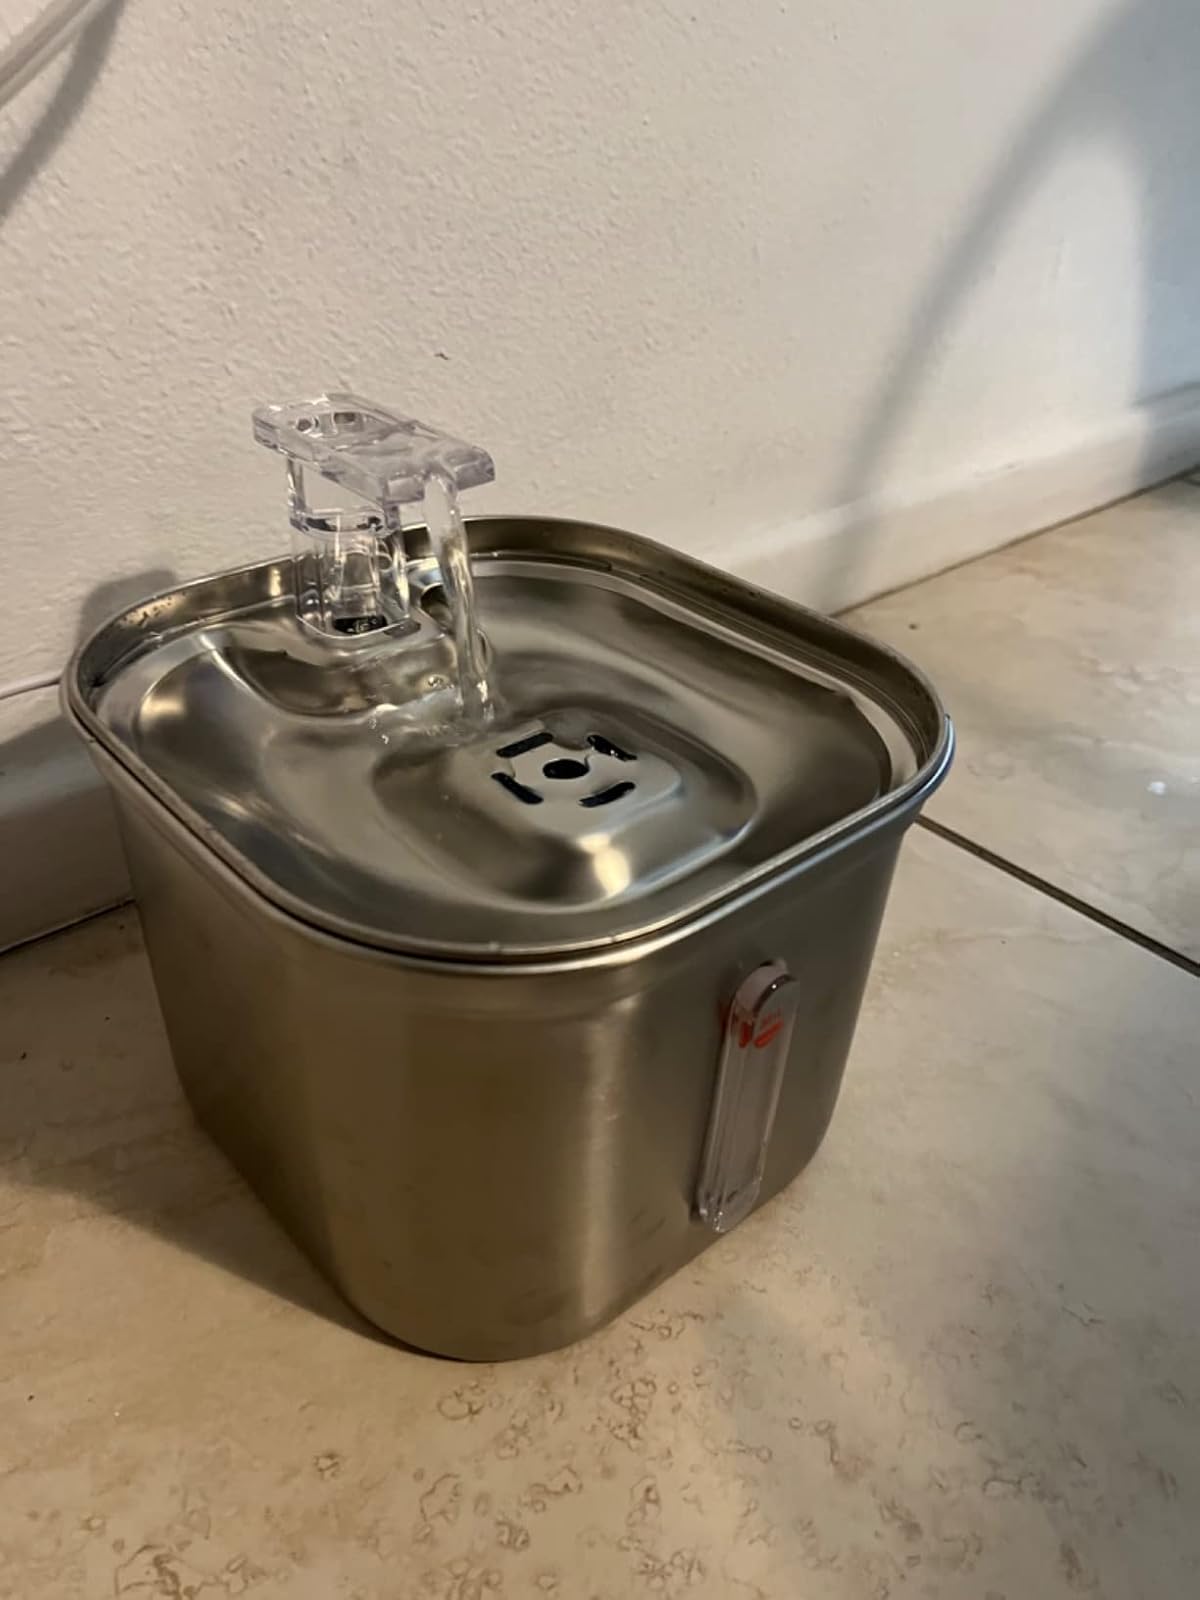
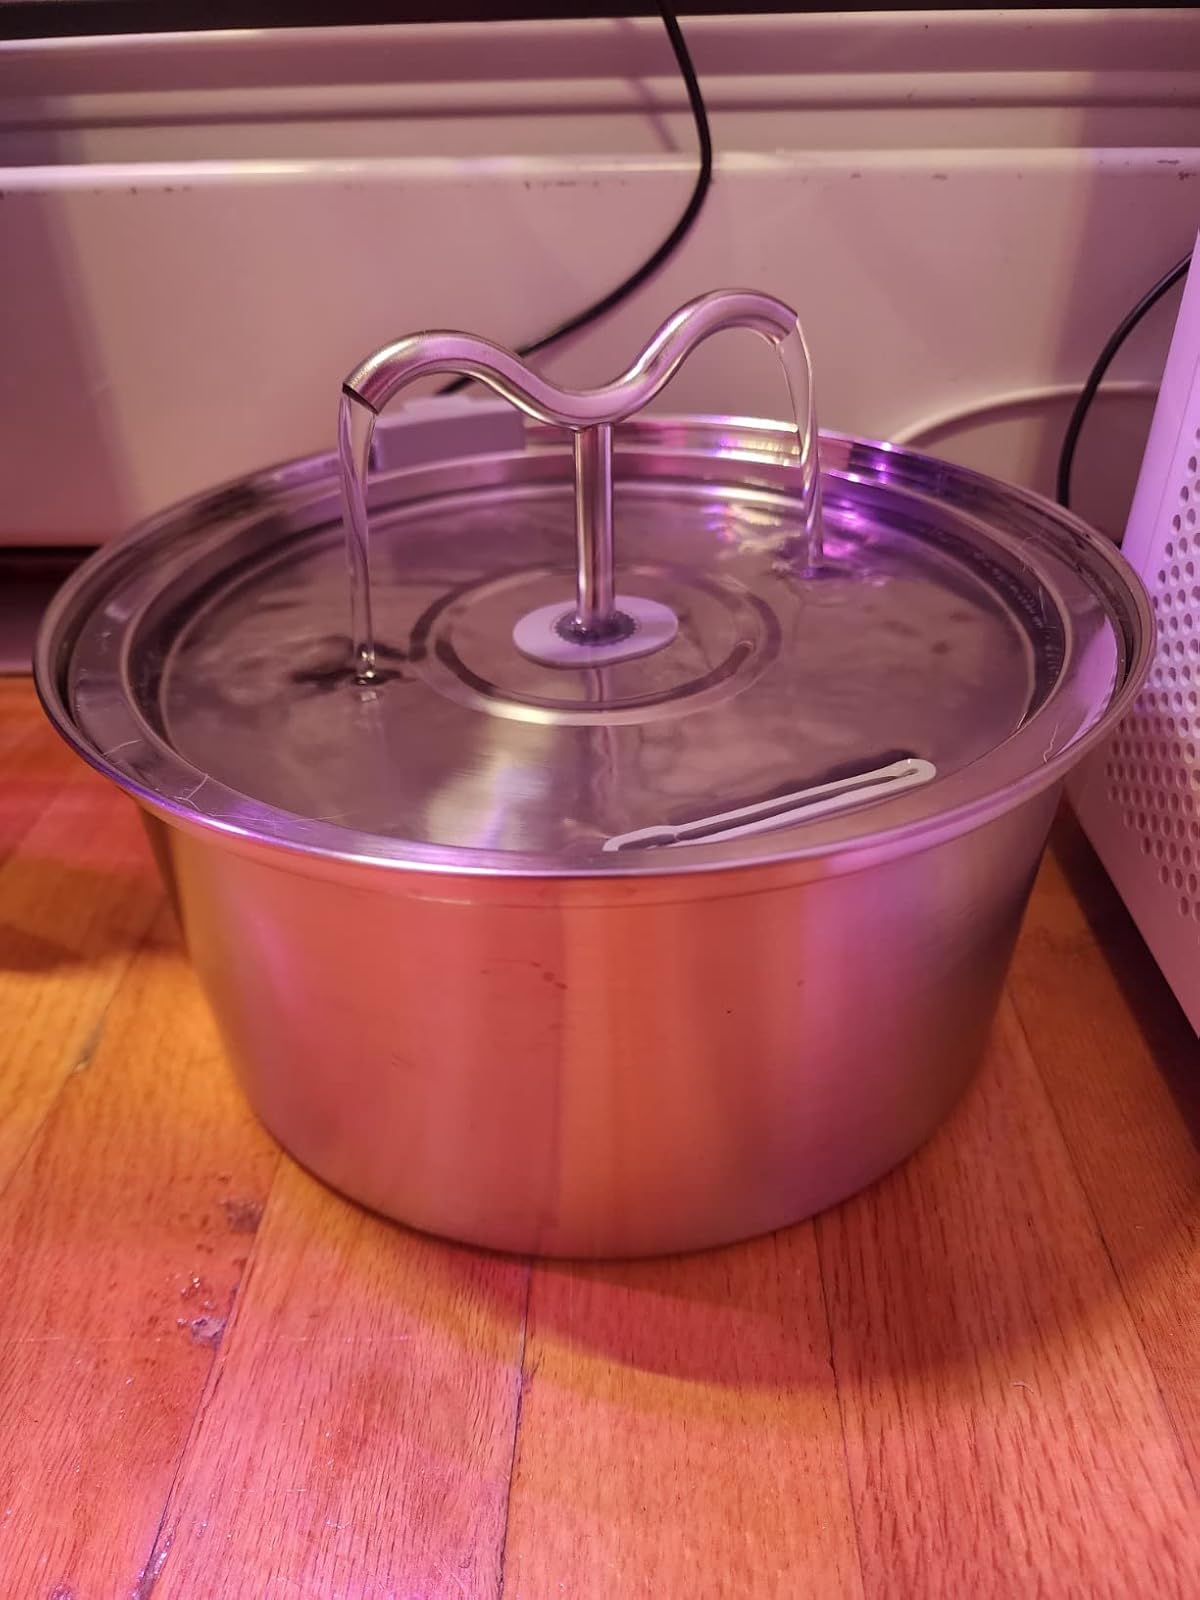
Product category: items_bowl
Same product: no